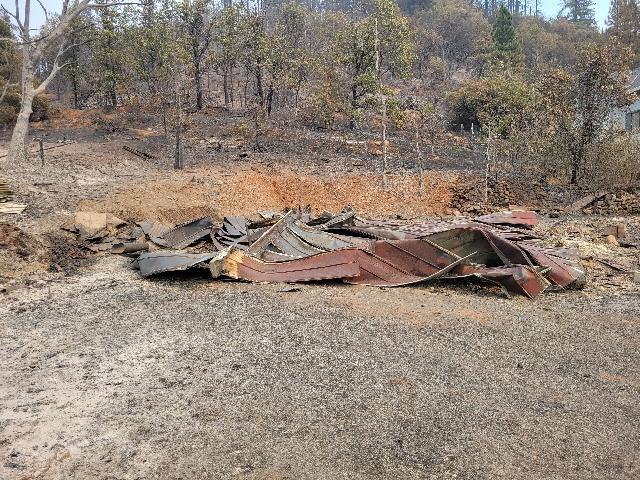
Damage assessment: destroyed